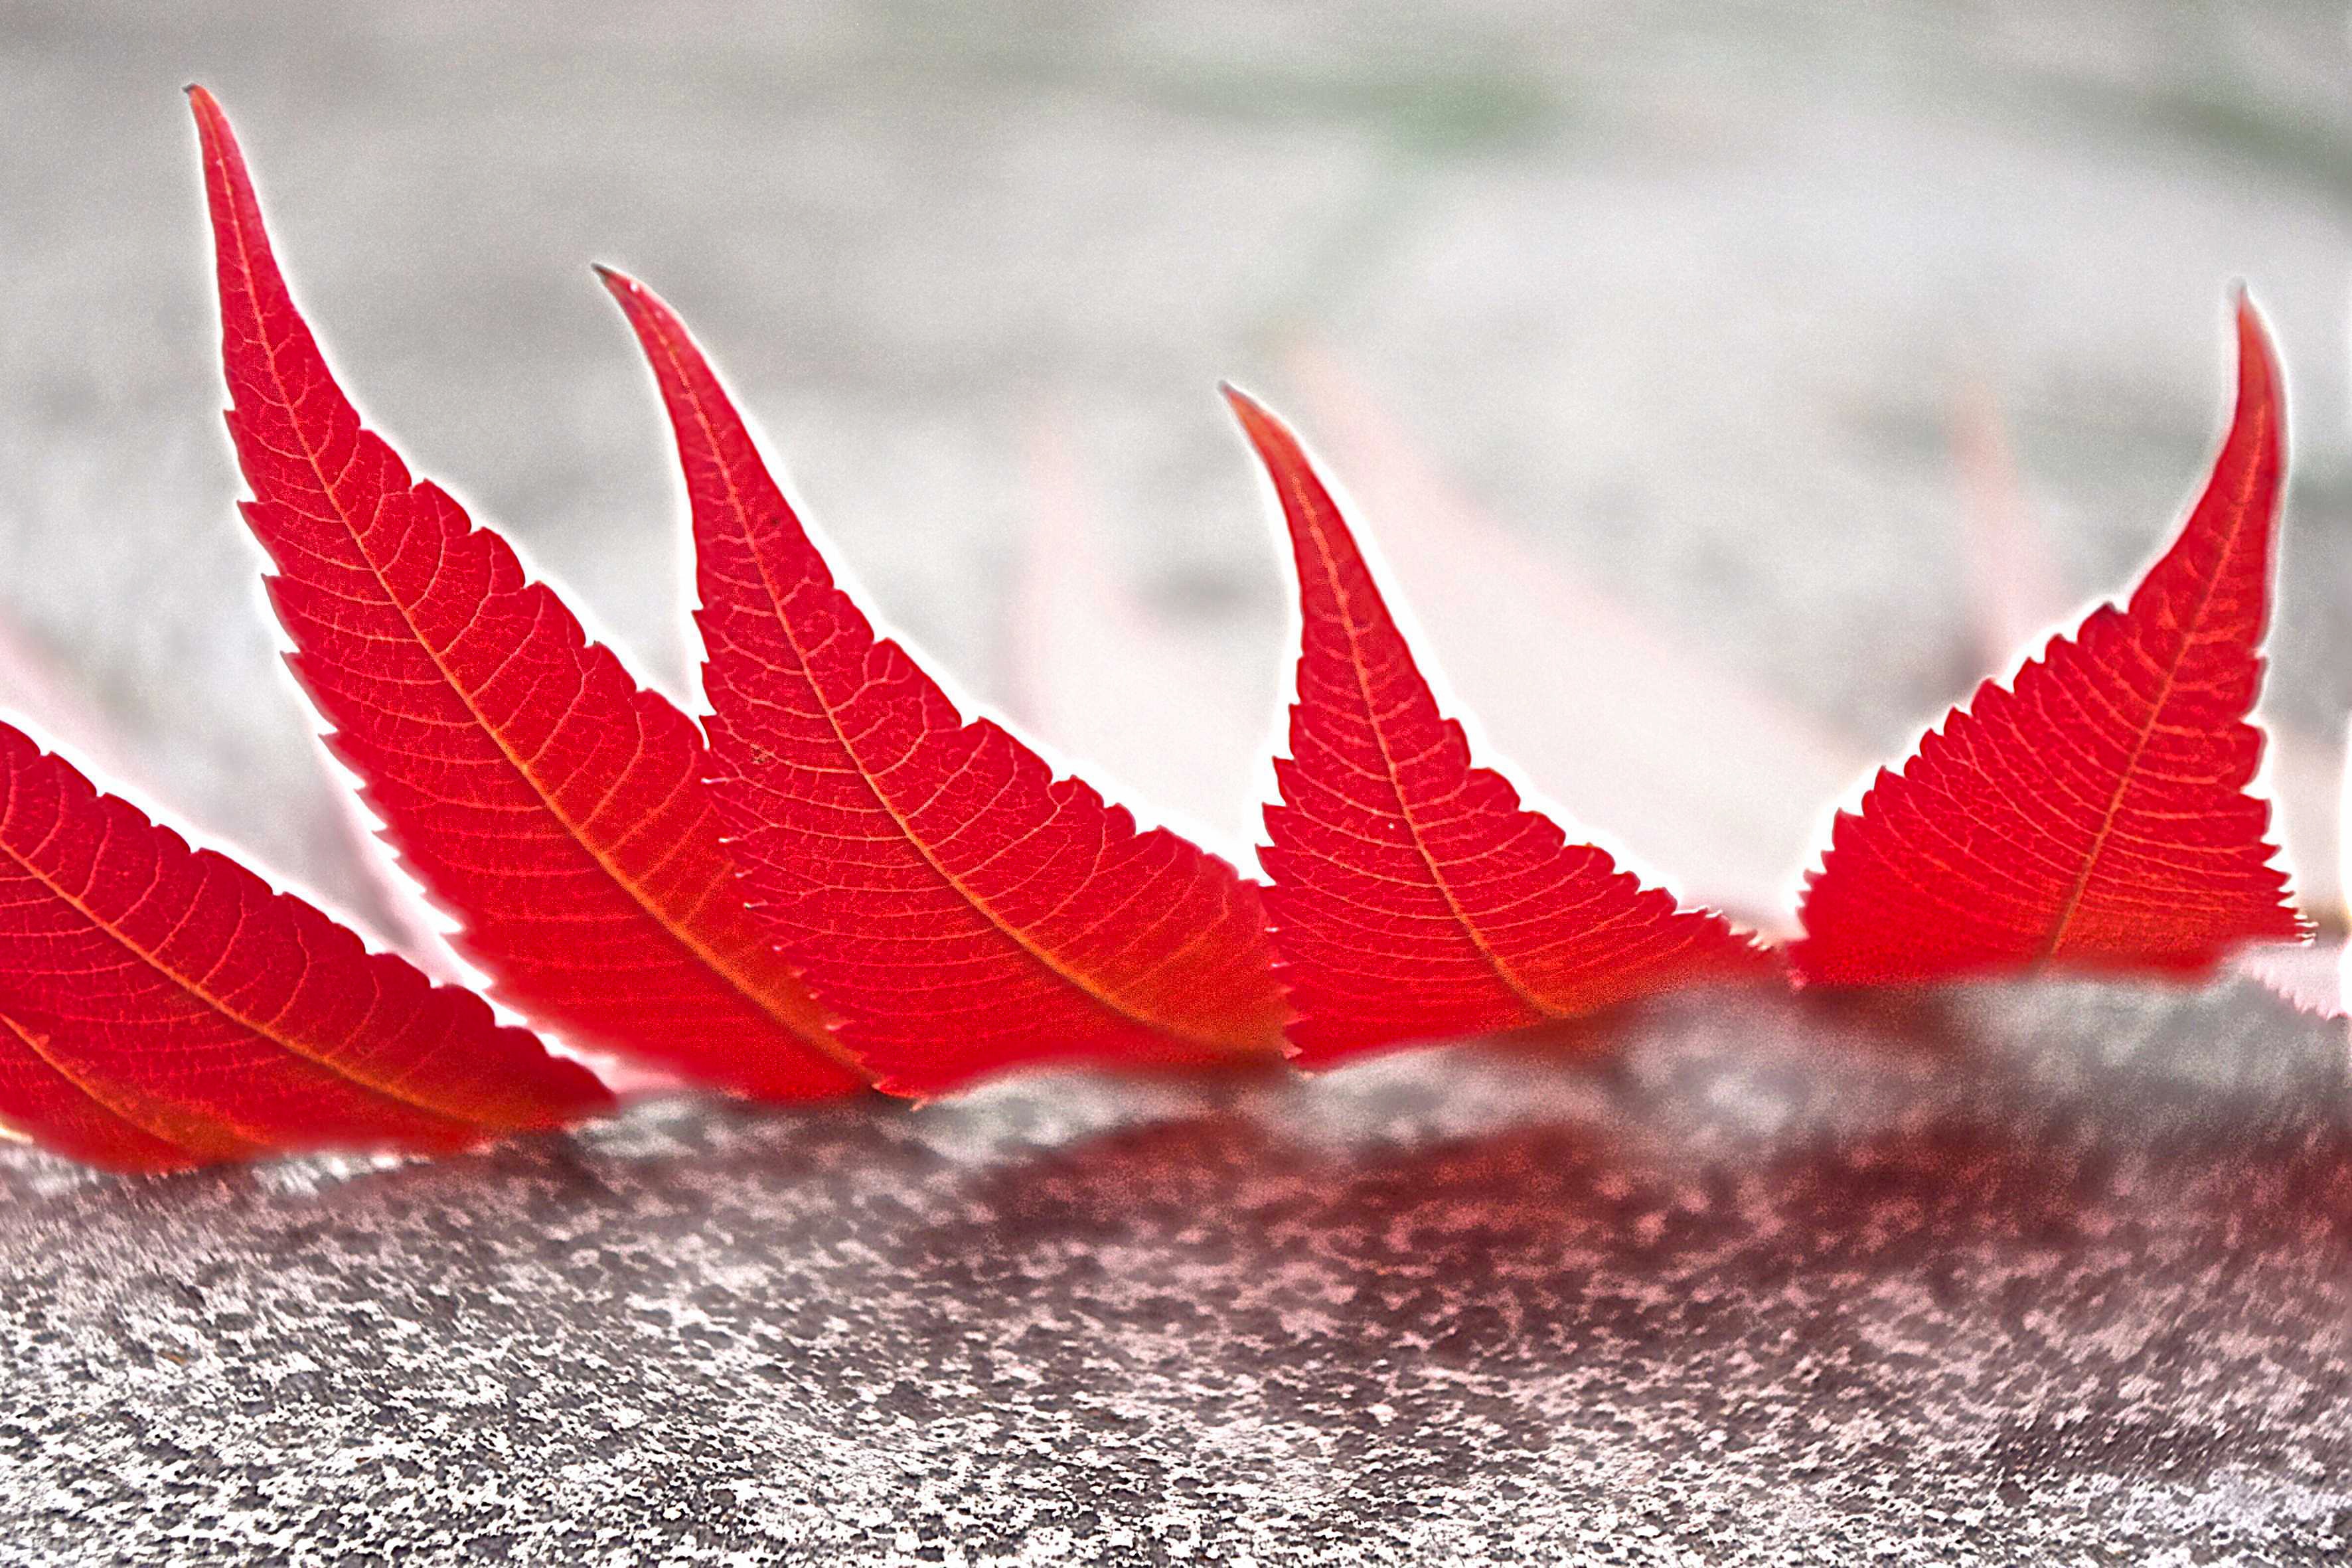
structure, plant, leaf, flower, petal, frost, foliage, red, color, macro, flag, autumn, maple leaf, close up, leaves, colors, veins, macro photography, coloration, the details, on the curb